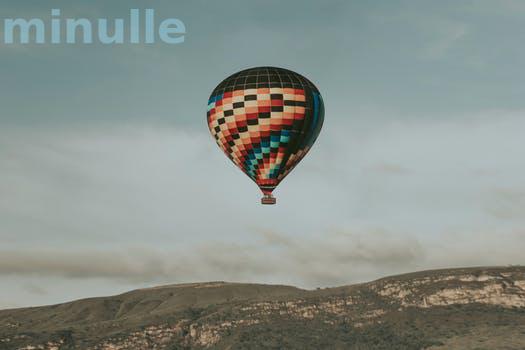
Label: Watermark